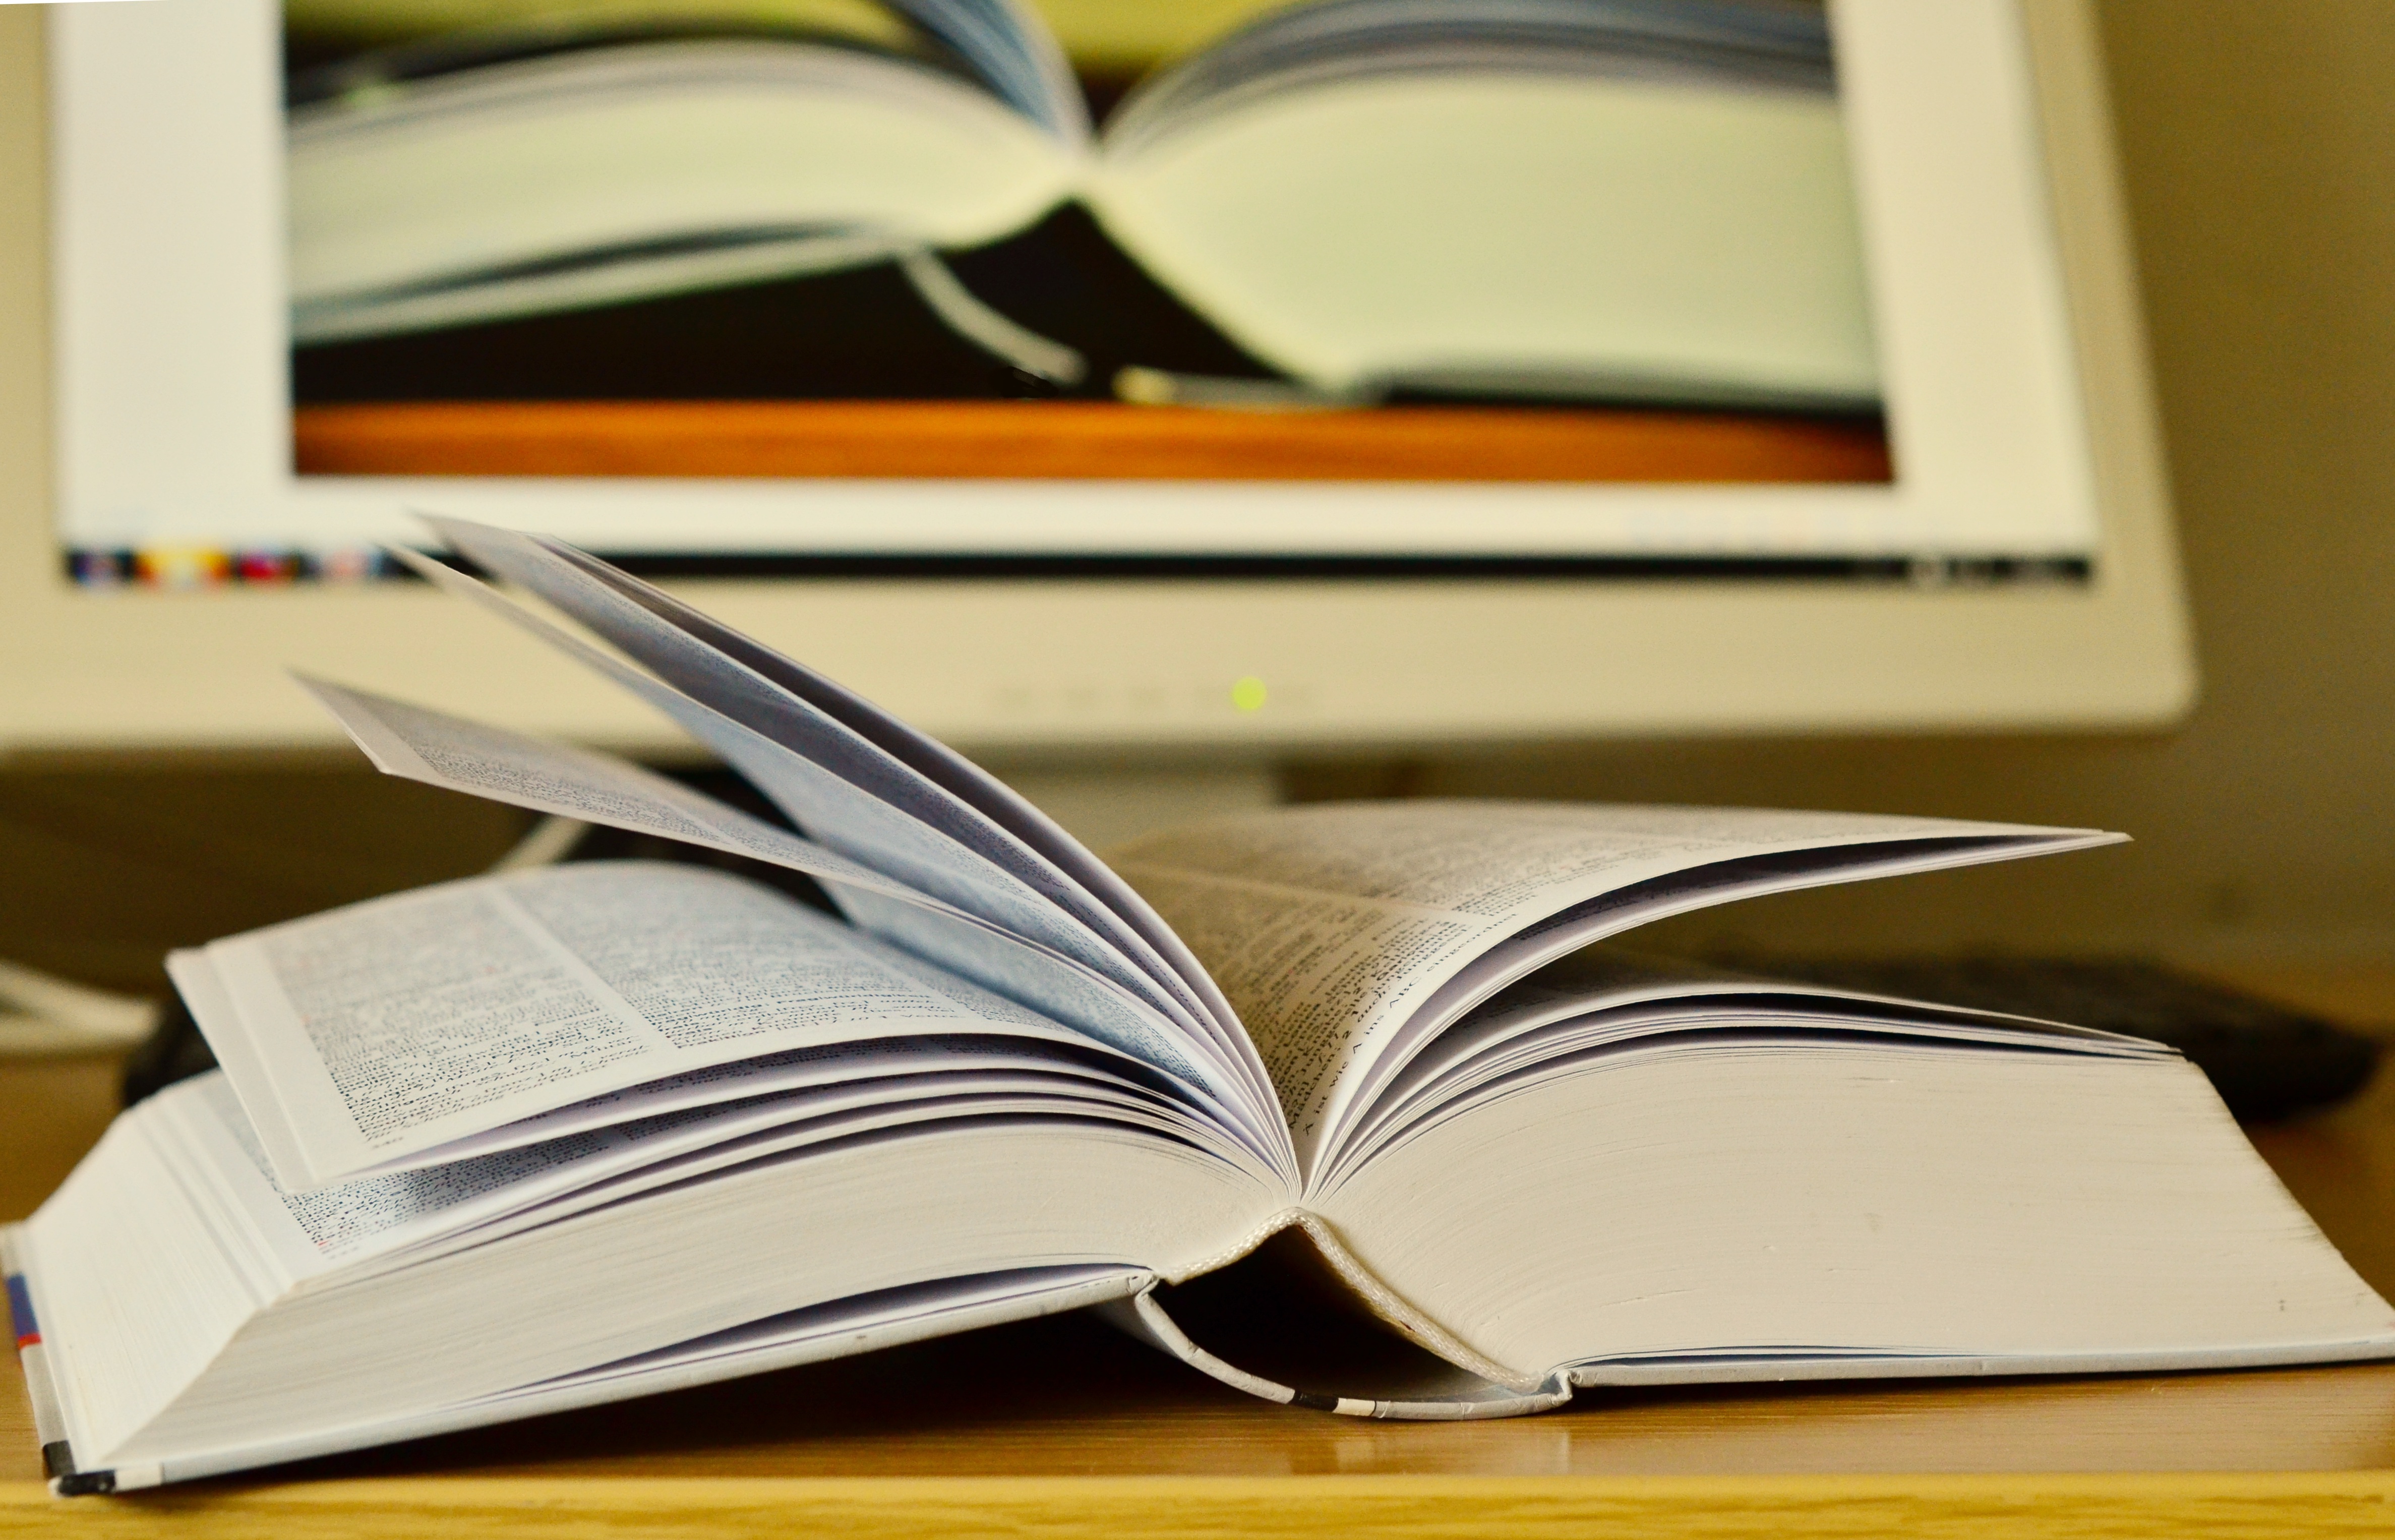
desk, writing, screen, book, read, wing, paper, brand, pages, art, literature, design, glasses, document, image editing, book pages